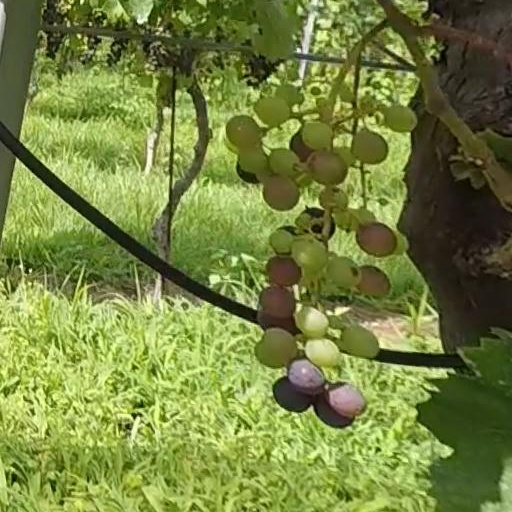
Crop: grape